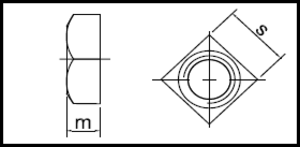
DIN 557
DIN 557
DIN 557
DIN 557 er en DIN-standard for en jernmøtrik.